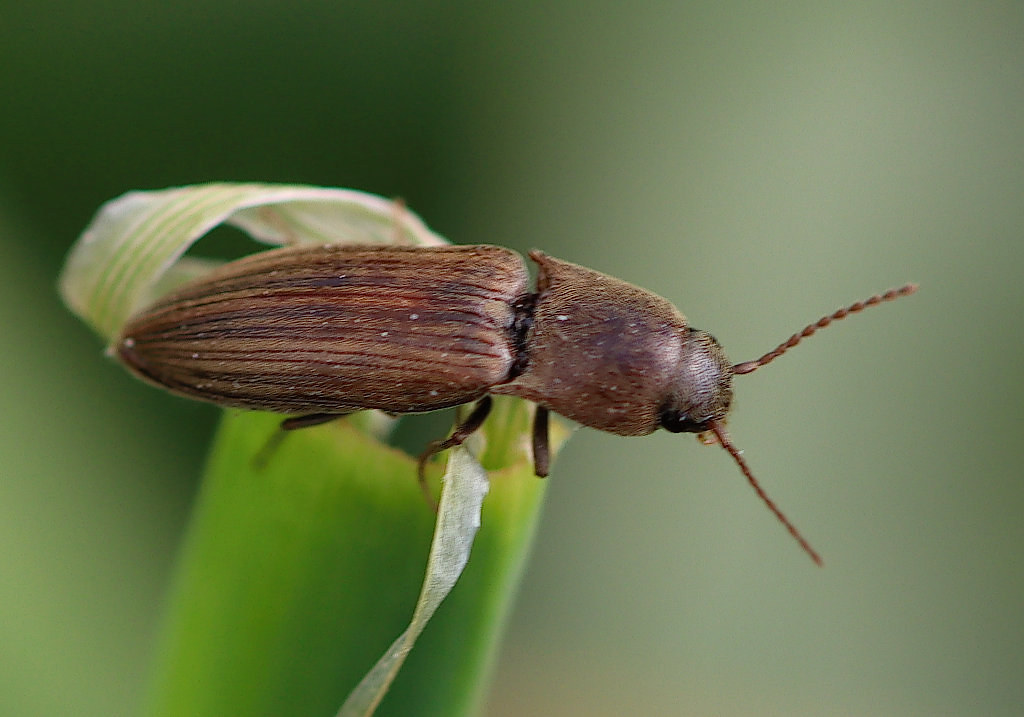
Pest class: clickbeetles_wireworms